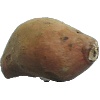
Label: Potato Sweet 1